Simon Hanson

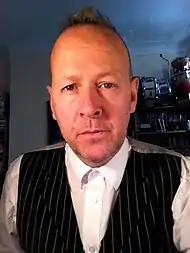
Simon Hanson 2012

Peter Simon Hanson (born 3 February 1964) is an English drummer, songwriter and producer. He was the former drummer of Death in Vegas and is the current drummer of British band Squeeze.